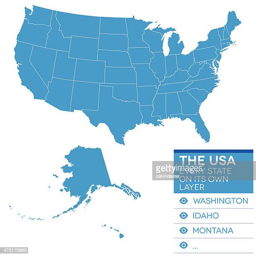
map in blue over white